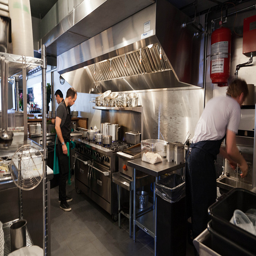
Men working in a professional kitchen, cooking food.
A couple of guys at a stove in a kitchen.
A group of men preparing food inside of a kitchen.
There are men making food in a kitchen.
Three people are cooking in a professional kitchen.